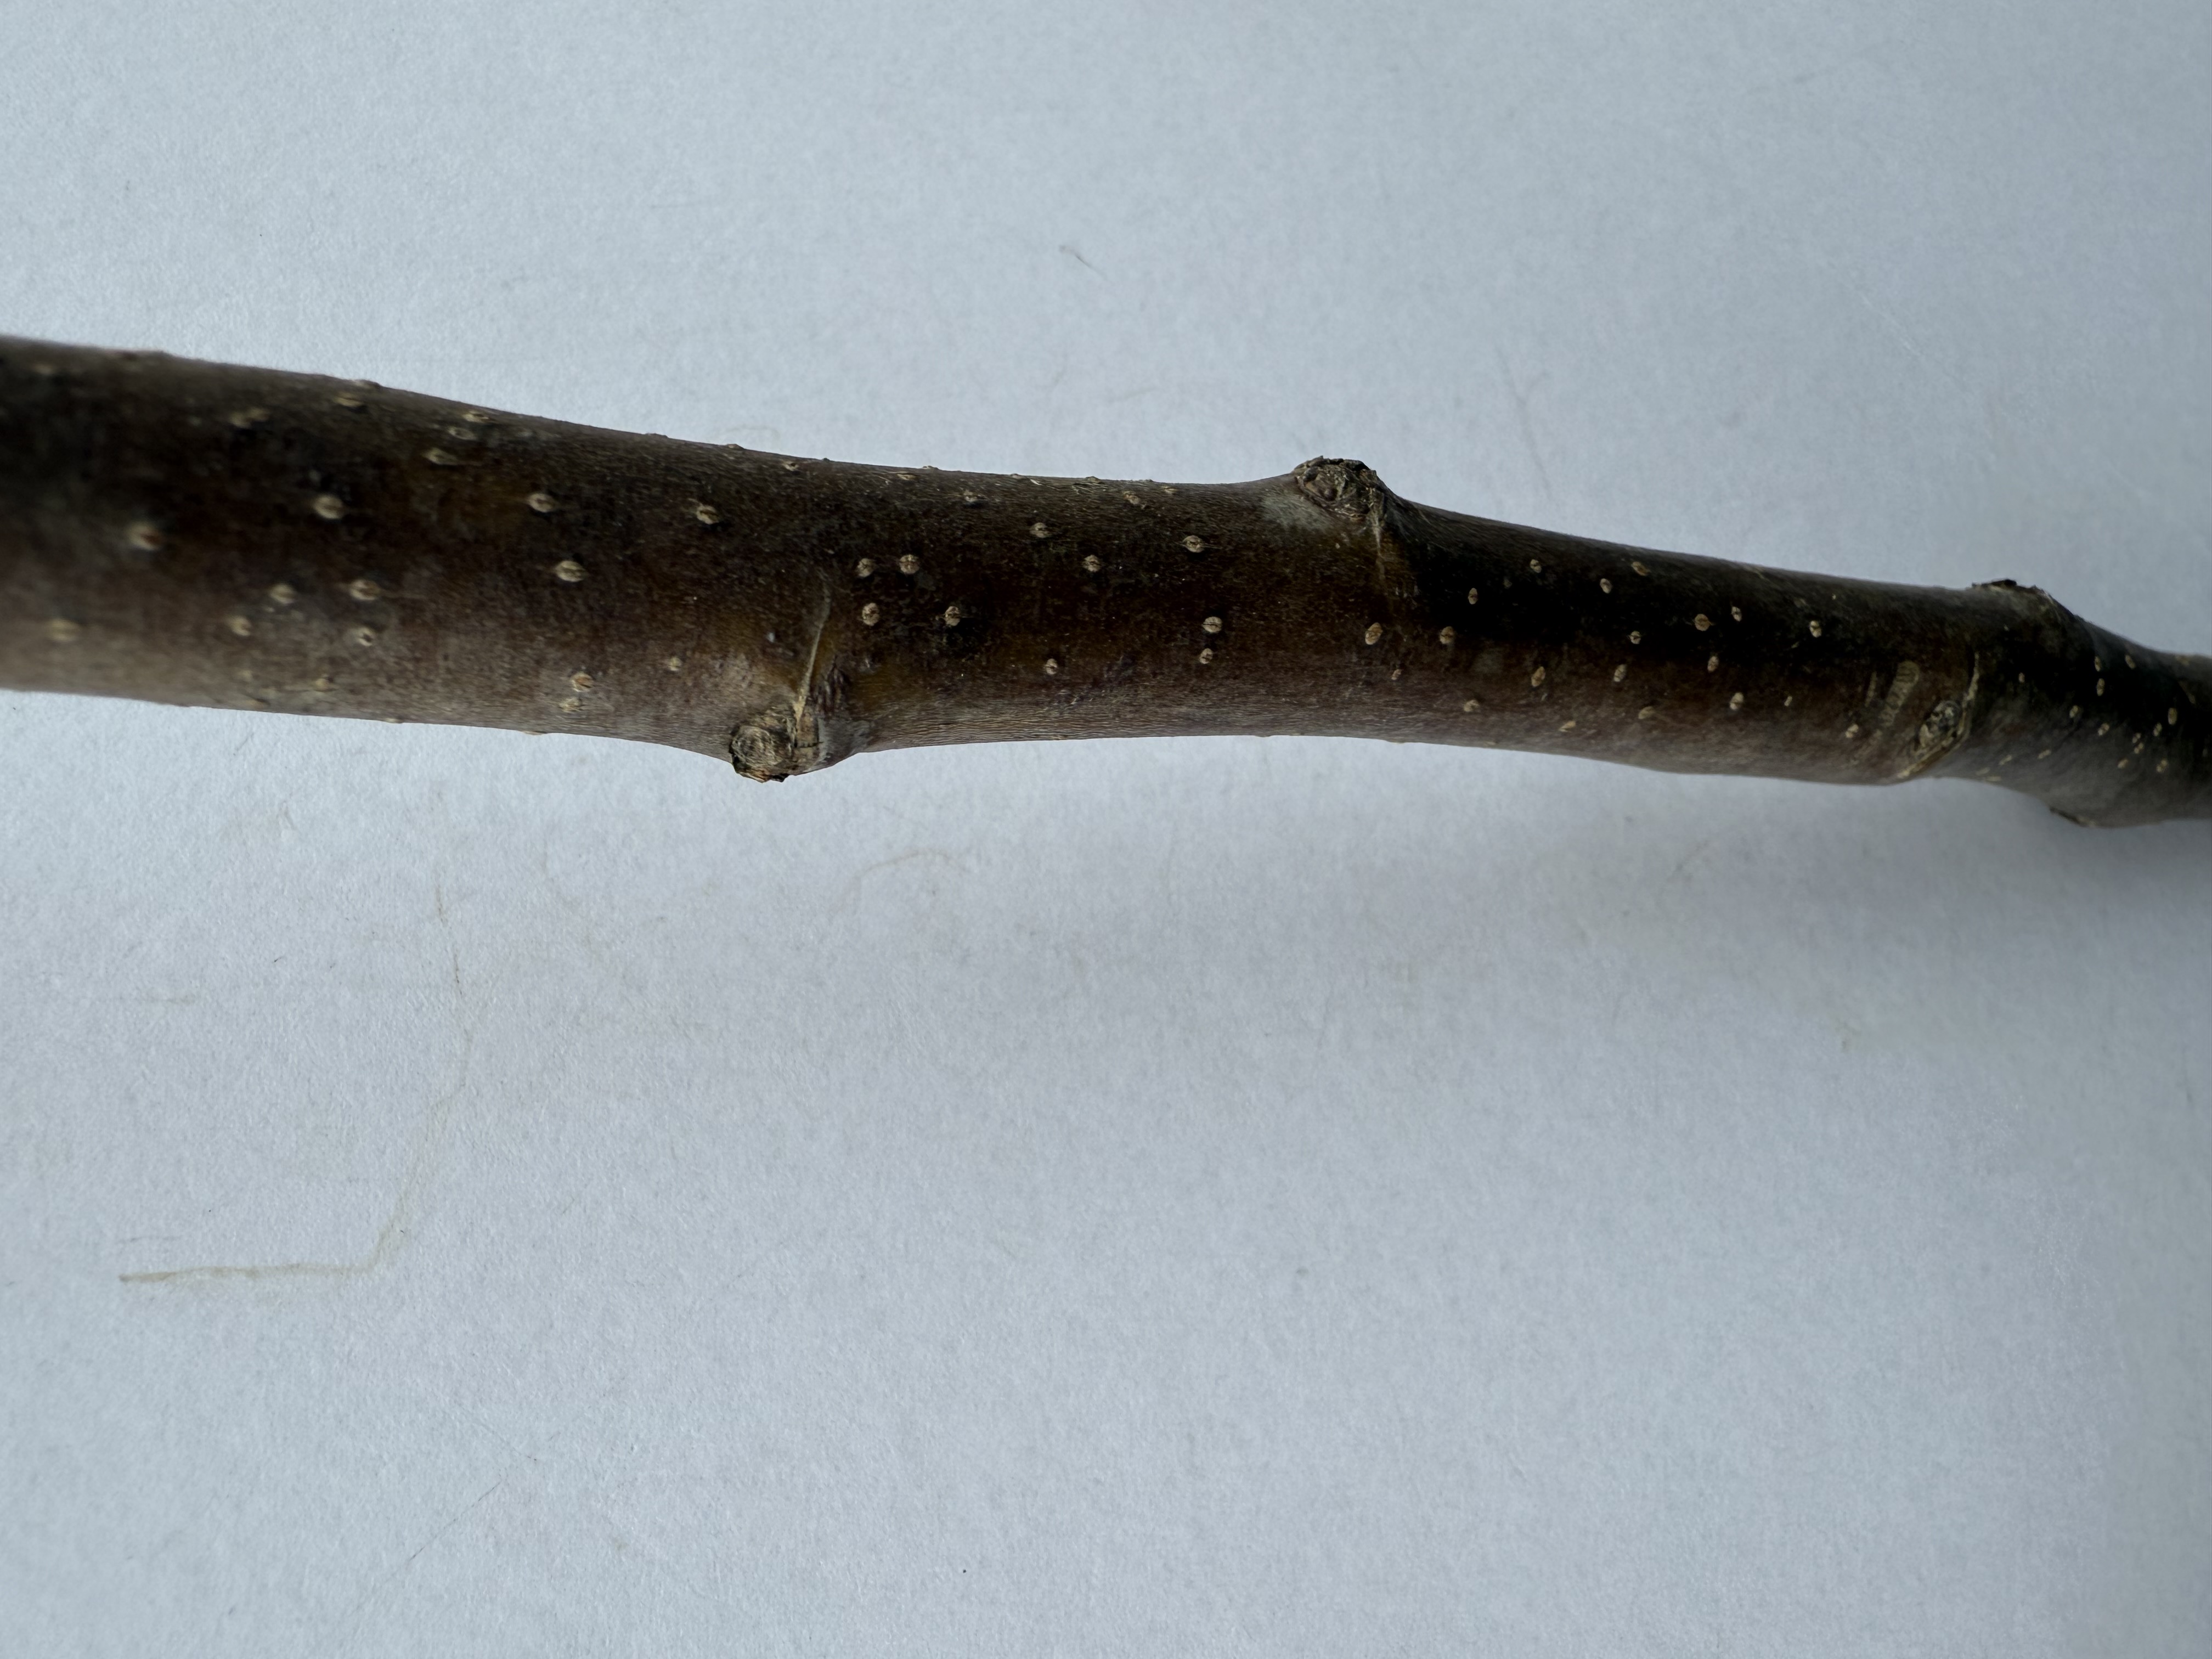
Variety: Akca Pear